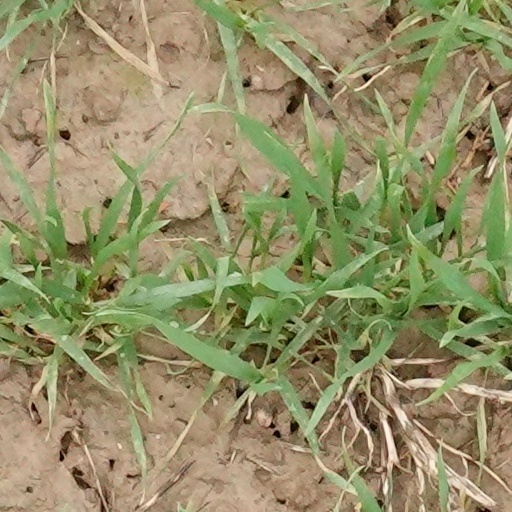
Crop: wheat